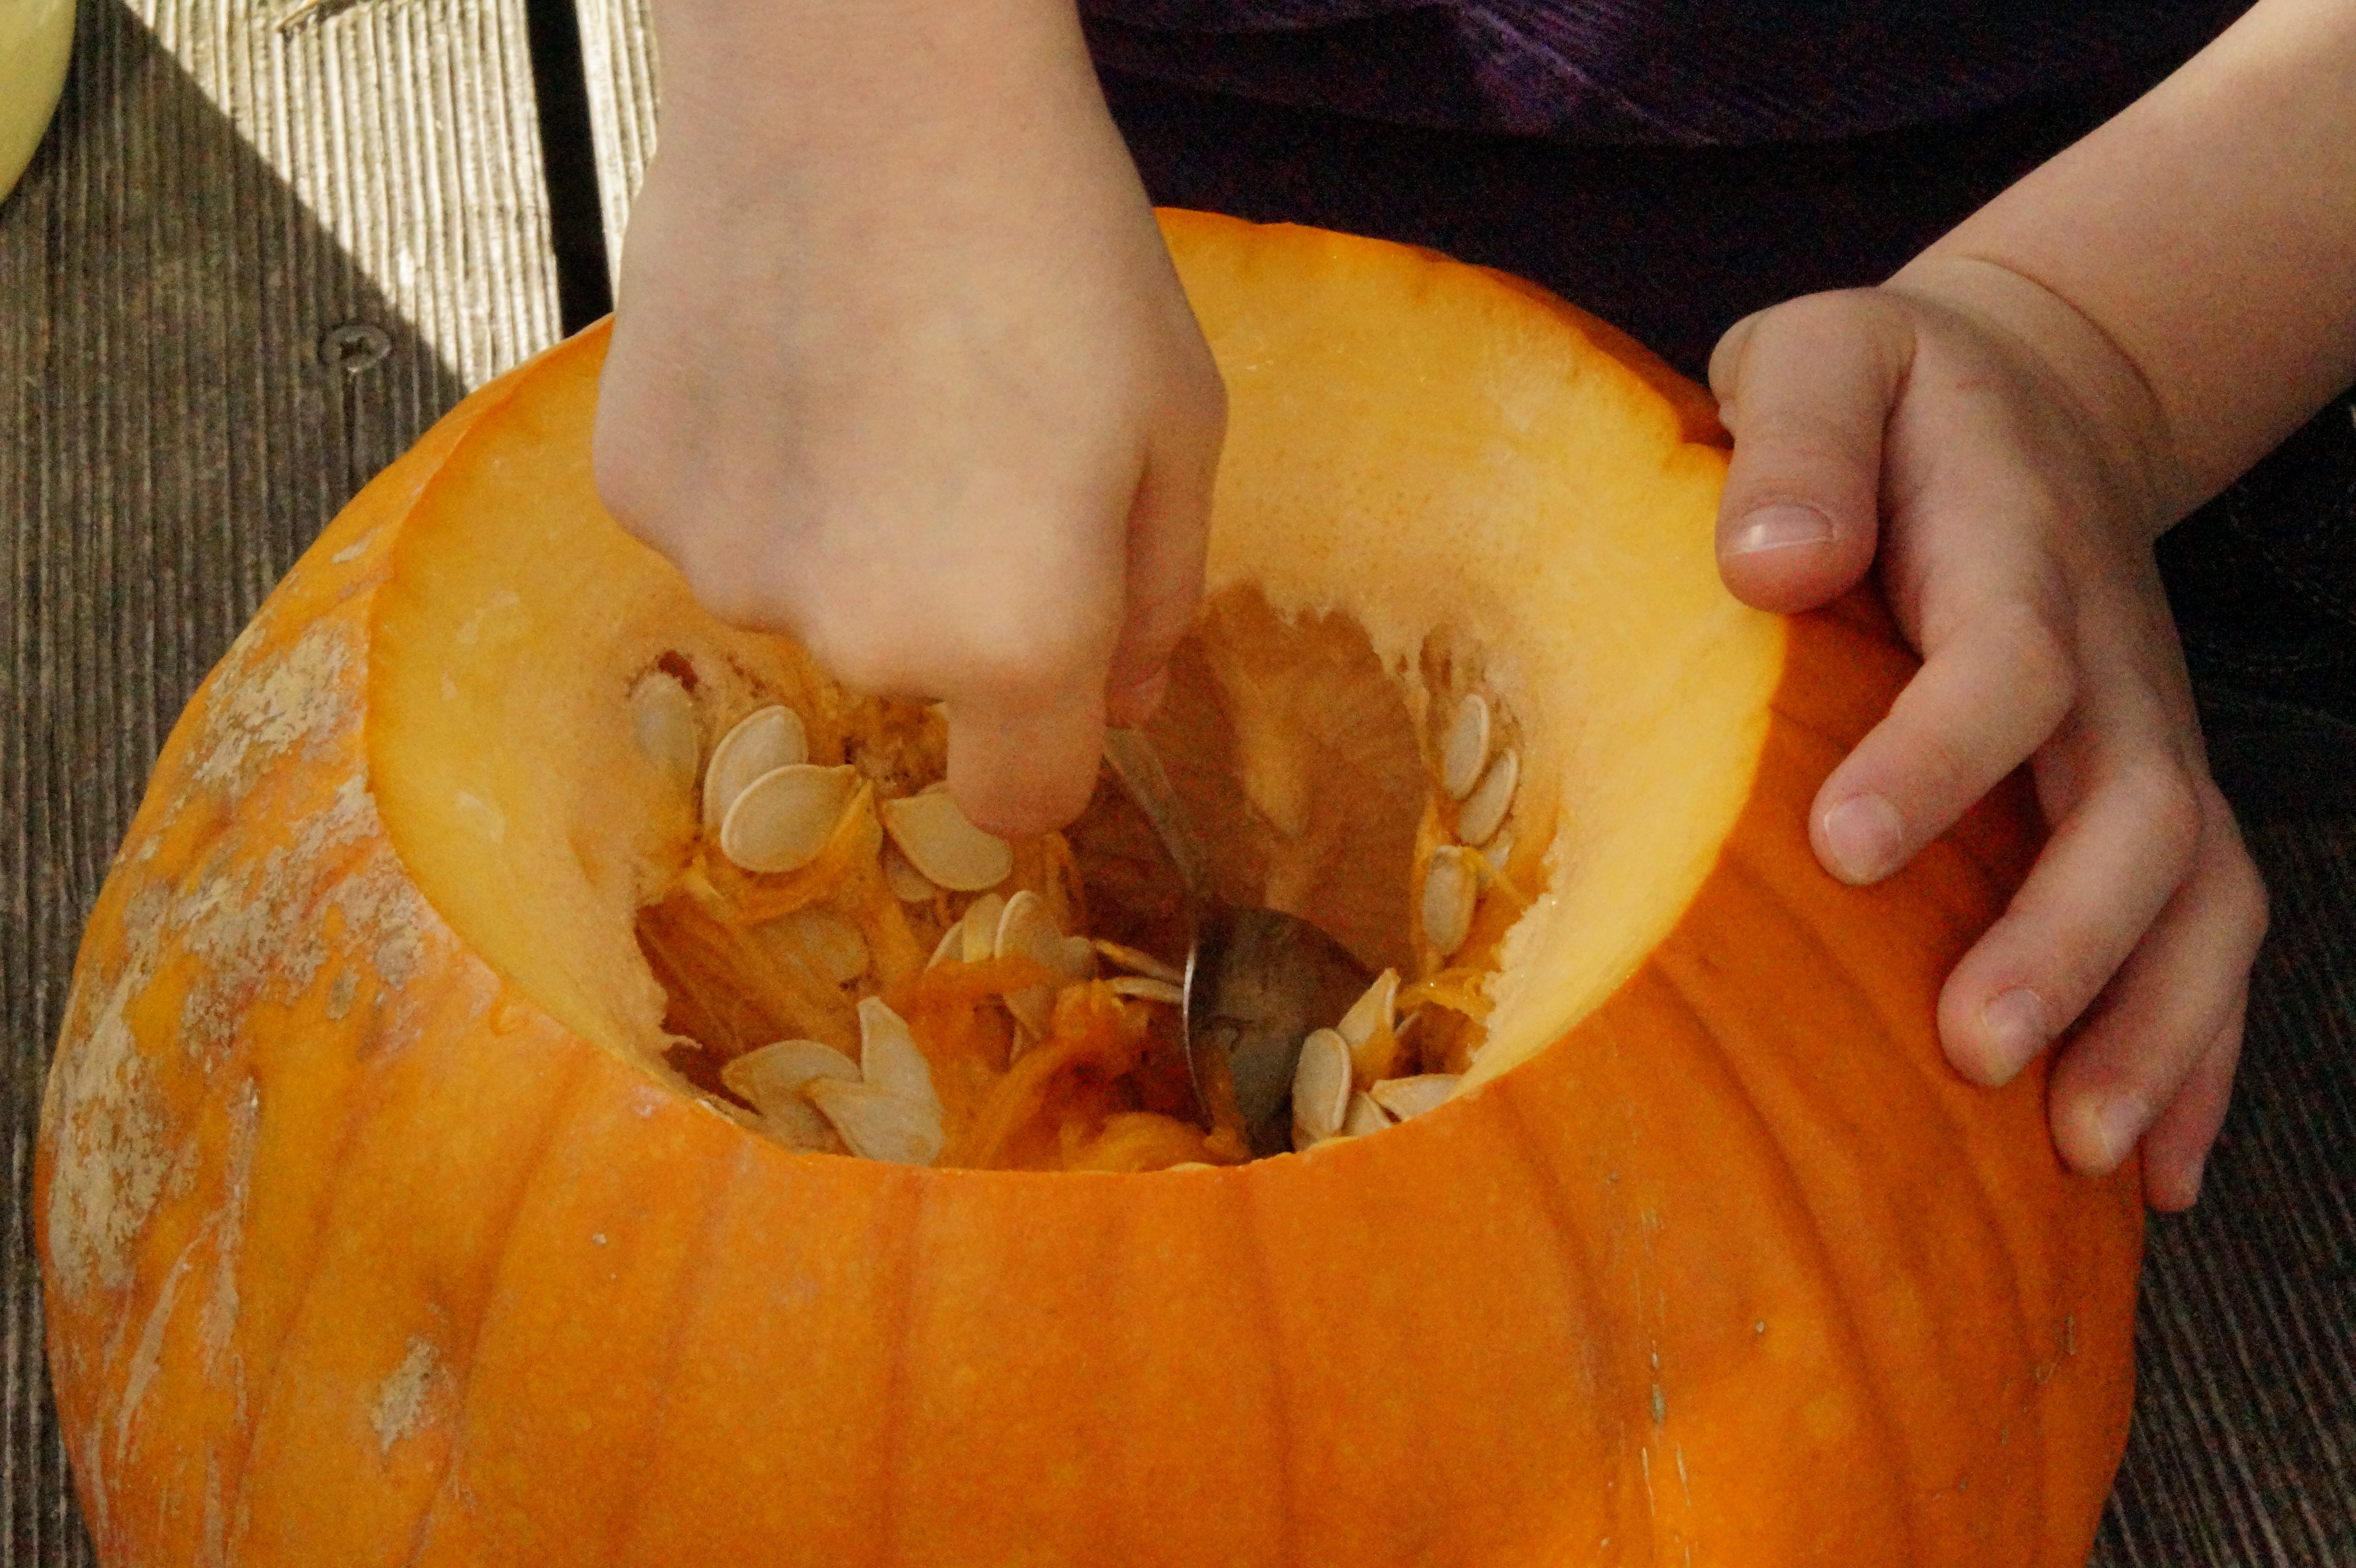
decoration, orange, produce, vegetable, autumn, pumpkin, halloween, gourd, thanksgiving, jack o lantern, decorative, bright, seasonal, calabaza, carving, pumpkins, cucurbita, pumpkin ghost, autumn decoration, halloweenkuerbis, hollow out, diy pumpkin ghost, scrape off, scoop out, winter squash, pumpkin hollow out, scrape out